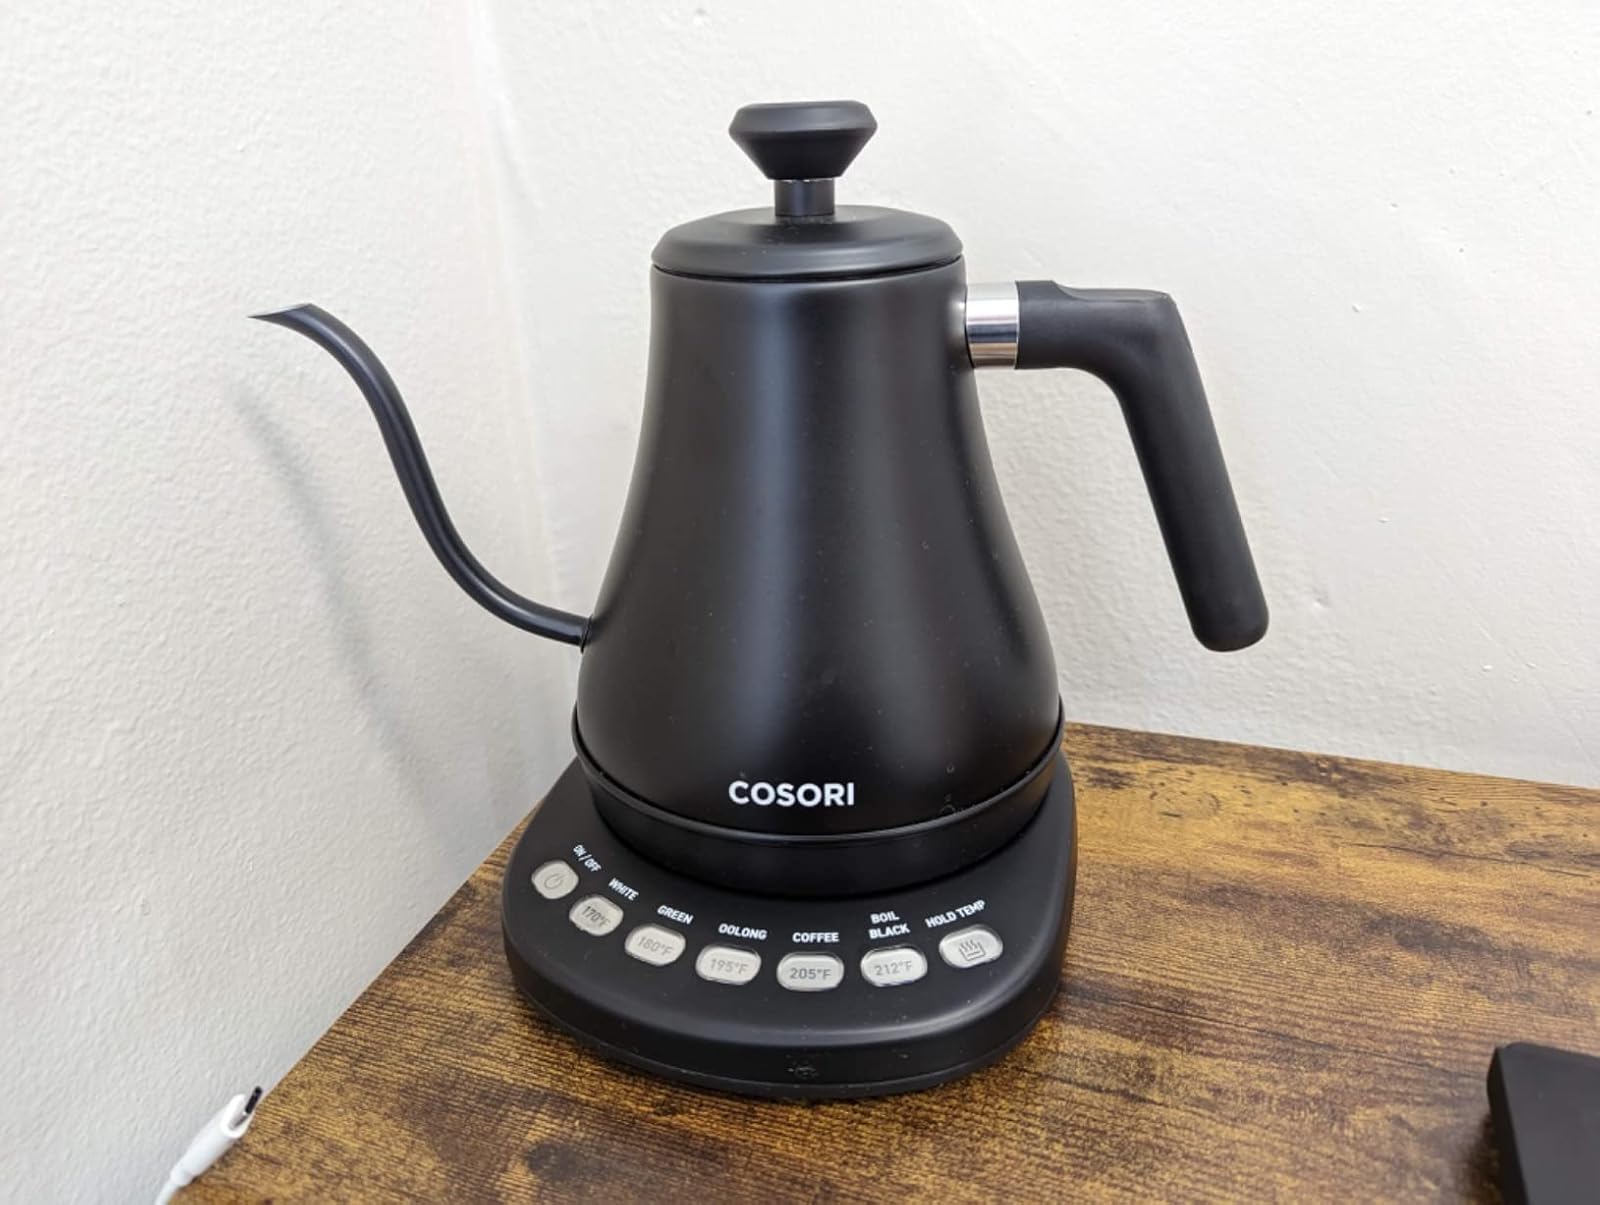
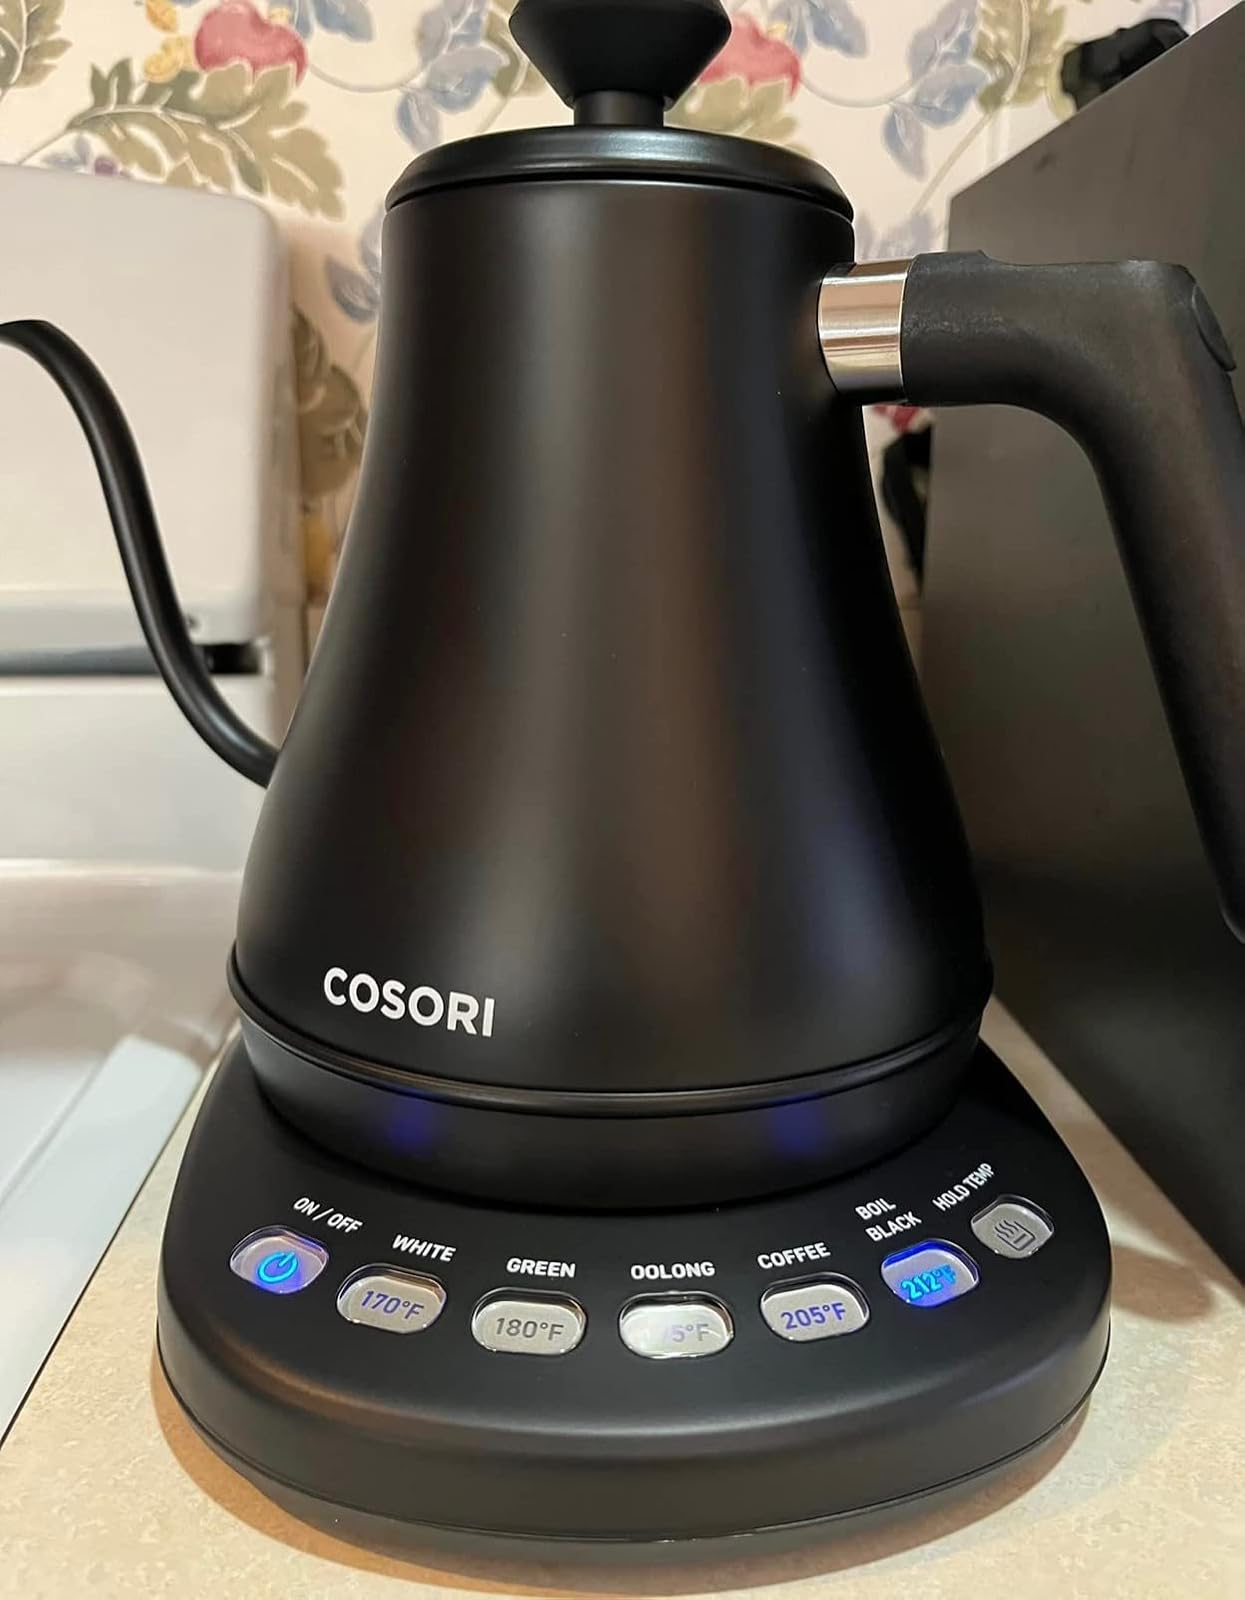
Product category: items_kettle
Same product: yes